Central University of Ecuador

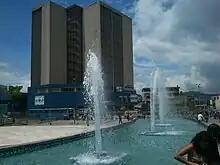
Faculty of Administrative Sciences, Central University of Ecuador

The Central University of Ecuador is a national university located in Quito, Ecuador. It is the oldest and largest university in the country, and one of the oldest universities in the Americas. The enrollment at the university is over 10,000 students per year.